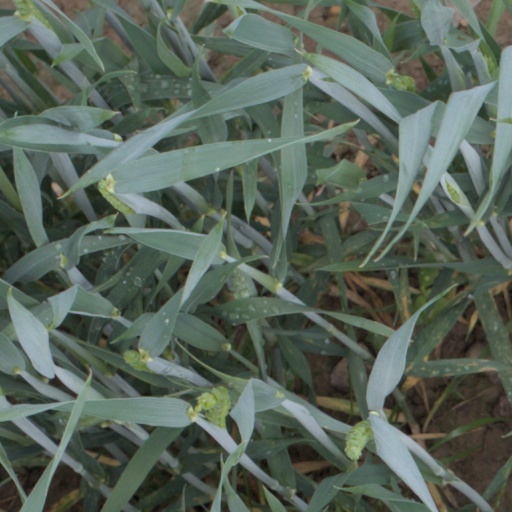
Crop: wheat